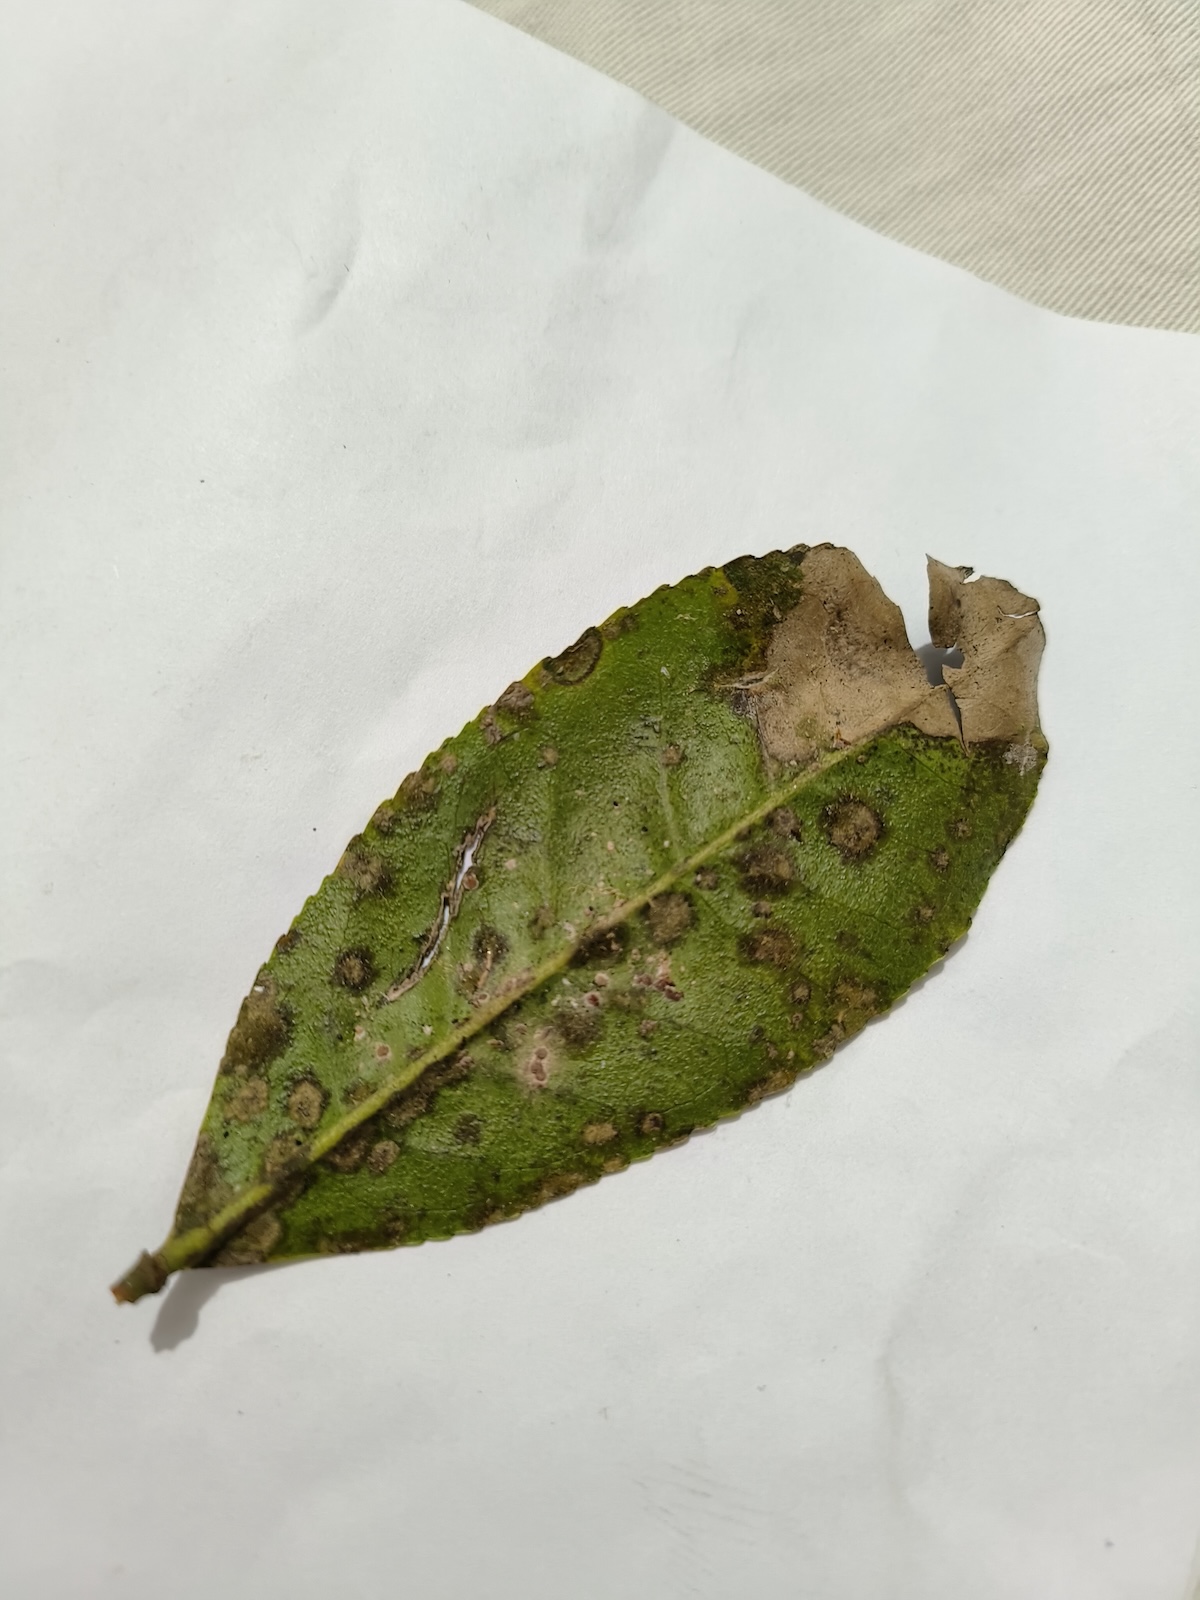
Label: Brown Blight